Portus Felix

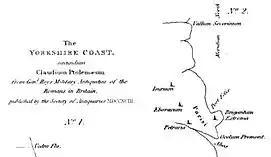
Portus Felix on Roy's 1793 map of the Roman Yorkshire coast

Portus Felix (or "Sinus Salutaris" meaning good harbour) was a small coastal town in the Roman province of Britannia, in the area that became the East Riding of Yorkshire.